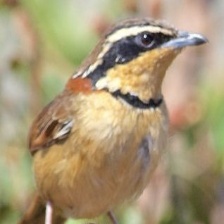
Species: COLLARED CRESCENTCHEST
Scientific name: MELANOPAREIA TORQUATA